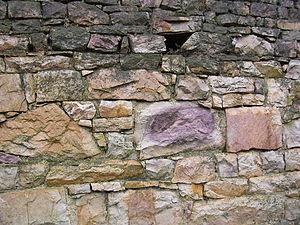
Sainte-Suzanne est une ancienne commune française, située dans le département de la Mayenne en région Pays de la Loire, devenue, le 1ᵉʳ janvier 2016, une commune déléguée de la commune nouvelle de Sainte-Suzanne-et-Chammes.
Sainte-Suzanne-et-Chammes est, depuis le 1ᵉʳ janvier 2016, une commune nouvelle française située dans la Mayenne en région Pays de la Loire, peuplée de 1 280 habitants. Elle est issue du regroupement des deux communes de Sainte-Suzanne et Chammes. Les anciennes communes de Sainte-Suzanne et Chammes sont restées des communes déléguées au sein de la nouvelle commune.
La communauté de communes des Coëvrons, habituellement dénommée 3C, est une communauté de communes française, située à l'est du département de la Mayenne et dans la région Pays de la Loire. L'Établissement public de coopération intercommunale à fiscalité propre, né officiellement le 31 décembre 2012, a été créé par arrêté préfectoral du 31 août 2012 dans le cadre de la loi du 16 décembre 2010 et du § VII du schéma départemental de coopération intercommunale, adopté lors de la séance du 25 novembre 2011 de la Commission départementale de coopération intercommunale; son périmètre a fait l'objet d'un arrêté du Préfet de la Mayenne en date du 16 décembre 2011.